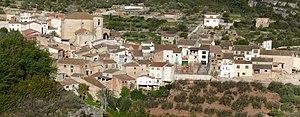
Pradell de la Teixeta est une commune de la province de Tarragone, en Catalogne, en Espagne, de la comarque de Priorat.